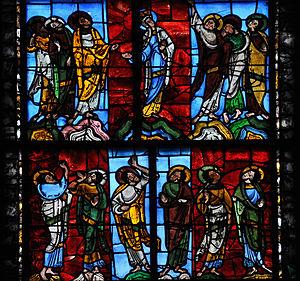
Cathédrale Saint-Julien du Mans. Vitrail de l'Ascension, fin 11ème - début 12ème siècle, le plus ancien vitrail sur site: la Vierge et les apôtres.